Andrew Watt

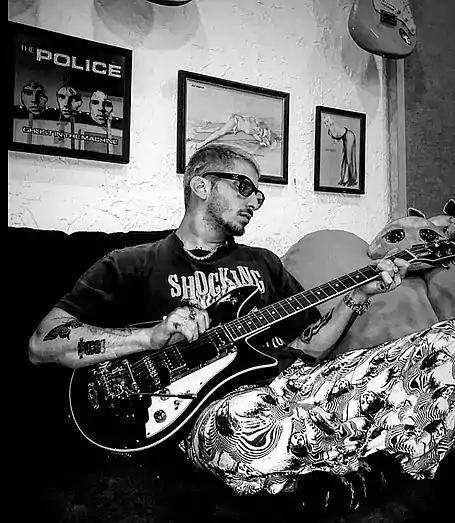

Andrew Wotman (born October 20, 1990), known professionally as Andrew Watt or mononymously as Watt, is an American record producer, songwriter and musician from Great Neck, New York. As a songwriter, he signs "Wotman", while as a producer he signs "Watt".